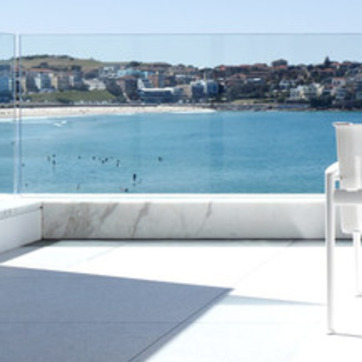
Material: water